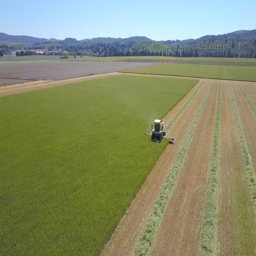
combine harvester in a green field - top down aerial footage